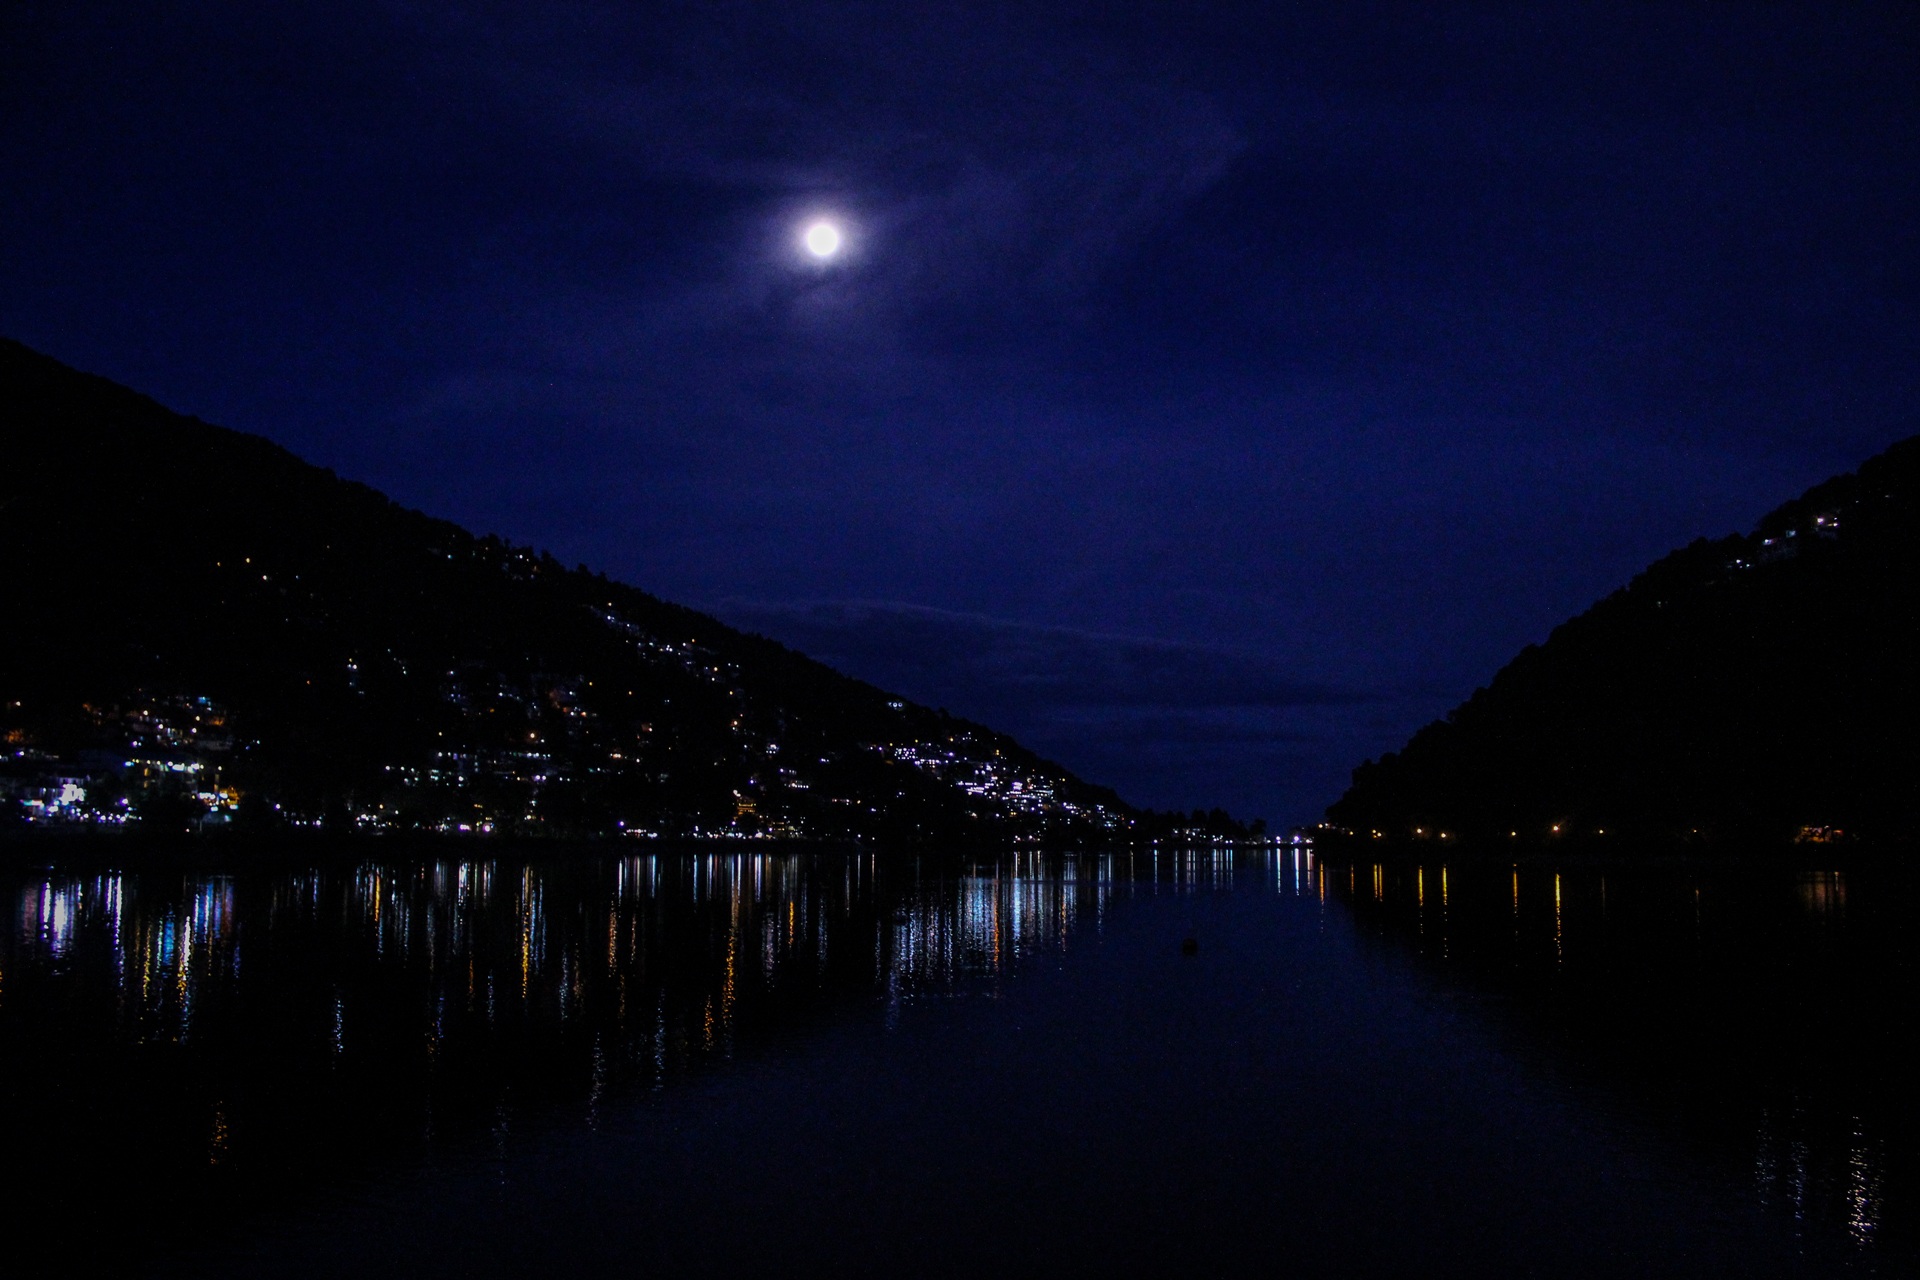
landscape, water, nature, light, cloud, sky, night, morning, lake, dawn, atmosphere, dusk, evening, reflection, tranquil, calm, romantic, darkness, moon, full moon, moonlight, lunar, astronomical object